José Ignacio Salafranca Sánchez-Neyra

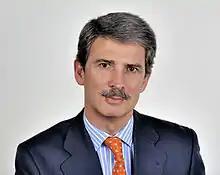

José Ignacio Salafranca Sánchez-Neyra (born 31 May 1955) is a Spanish politician and diplomat who currently serves as a Member of the European Parliament integrated within the European People's Party political group. He was previously the Head of the EU Delegation to Argentina between 2015 and 2017.